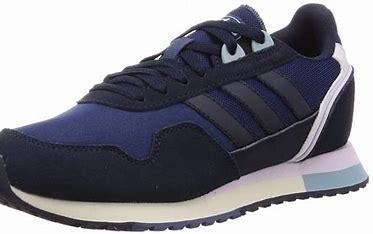
Brand: Adidas
Model: 8K 2020